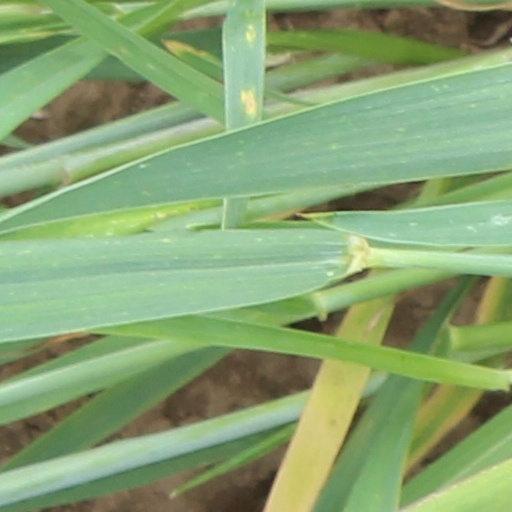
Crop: wheat